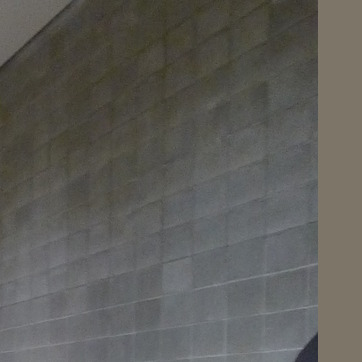
Material: tile